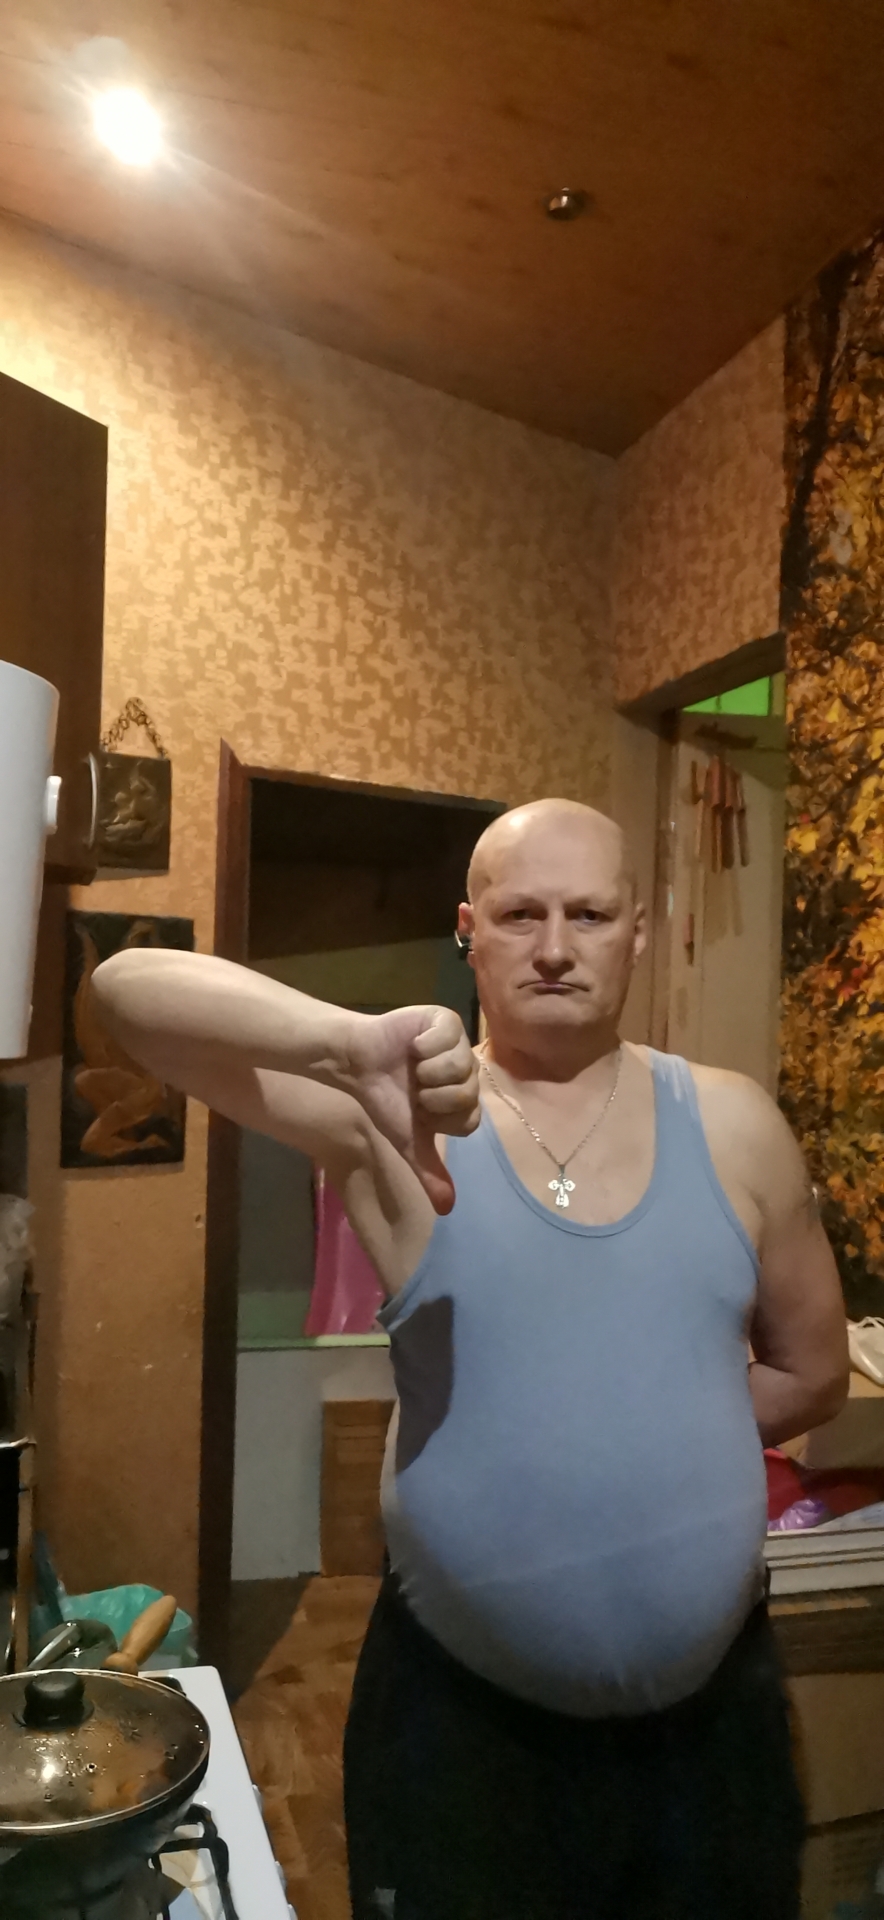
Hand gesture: dislike